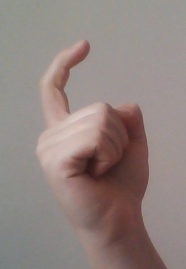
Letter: ra